Lothian

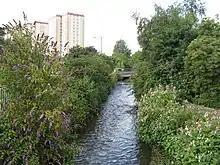
The Lothian (Burdiehouse) Burn as it passes through Edinburgh

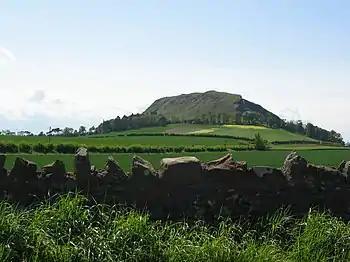
Traprain Law in East Lothian, said to be the site of King Lot's capital

Lothian is a region of the Scottish Lowlands, lying between the southern shore of the Firth of Forth and the Lammermuir Hills and the Moorfoot Hills. The principal settlement is the Scottish capital, Edinburgh, while other significant towns include Livingston, Linlithgow, Bathgate, Queensferry, Dalkeith, Bonnyrigg, Penicuik, Musselburgh, Prestonpans, Tranent, North Berwick, Dunbar and Haddington.